Hussein of Jordan

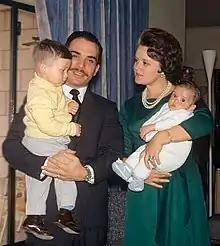
King Hussein and Princess Muna with their sons Prince Abdullah and Prince Faisal in 1964

On 9 December 1987 an Israeli truck driver ran over four Palestinians in a Gaza refugee camp, sparking unrest that spread to violent demonstrations in the West Bank. What began as an uprising to achieve Palestinian independence against the Israeli occupation turned into an upsurge of support for the PLO, which had orchestrated the uprising, and consequently diminished Jordanian influence in the West Bank. Jordanian policy on the West Bank had to be reconsidered following renewed fears that Israel would revive its proposal for Jordan to become an "alternative Palestinian homeland". US Secretary of State George P. Shultz set up a peace process that became known as the Schulz Initiative. It called for Jordan rather than the PLO to represent the Palestinians; however, when Schultz contacted Hussein about the plan, he reversed his position and told him it was a matter for the PLO to decide.